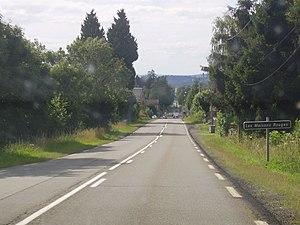
Lieu-dit Les Maisons Rouges, commune de Saint-Ours, Puy-de-Dôme, Auvergne, France, sur la RD 941 en direction de Pontgibaud.
La route nationale 141ᴮ, ou RN 141ᴮ, était une route nationale française reliant Pontgibaud à la Baraque. Il s’agit d’une antenne de la route nationale 141.
Saint-Ours, aussi appelé Saint-Ours-les-Roches, est une commune française, située dans le département du Puy-de-Dôme en Auvergne-Rhône-Alpes. Elle fait partie de l'aire urbaine de Clermont-Ferrand. Ses habitants sont les Ursiniens.